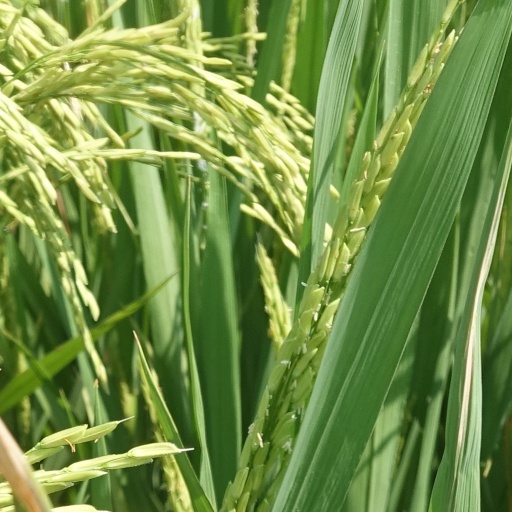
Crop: rice